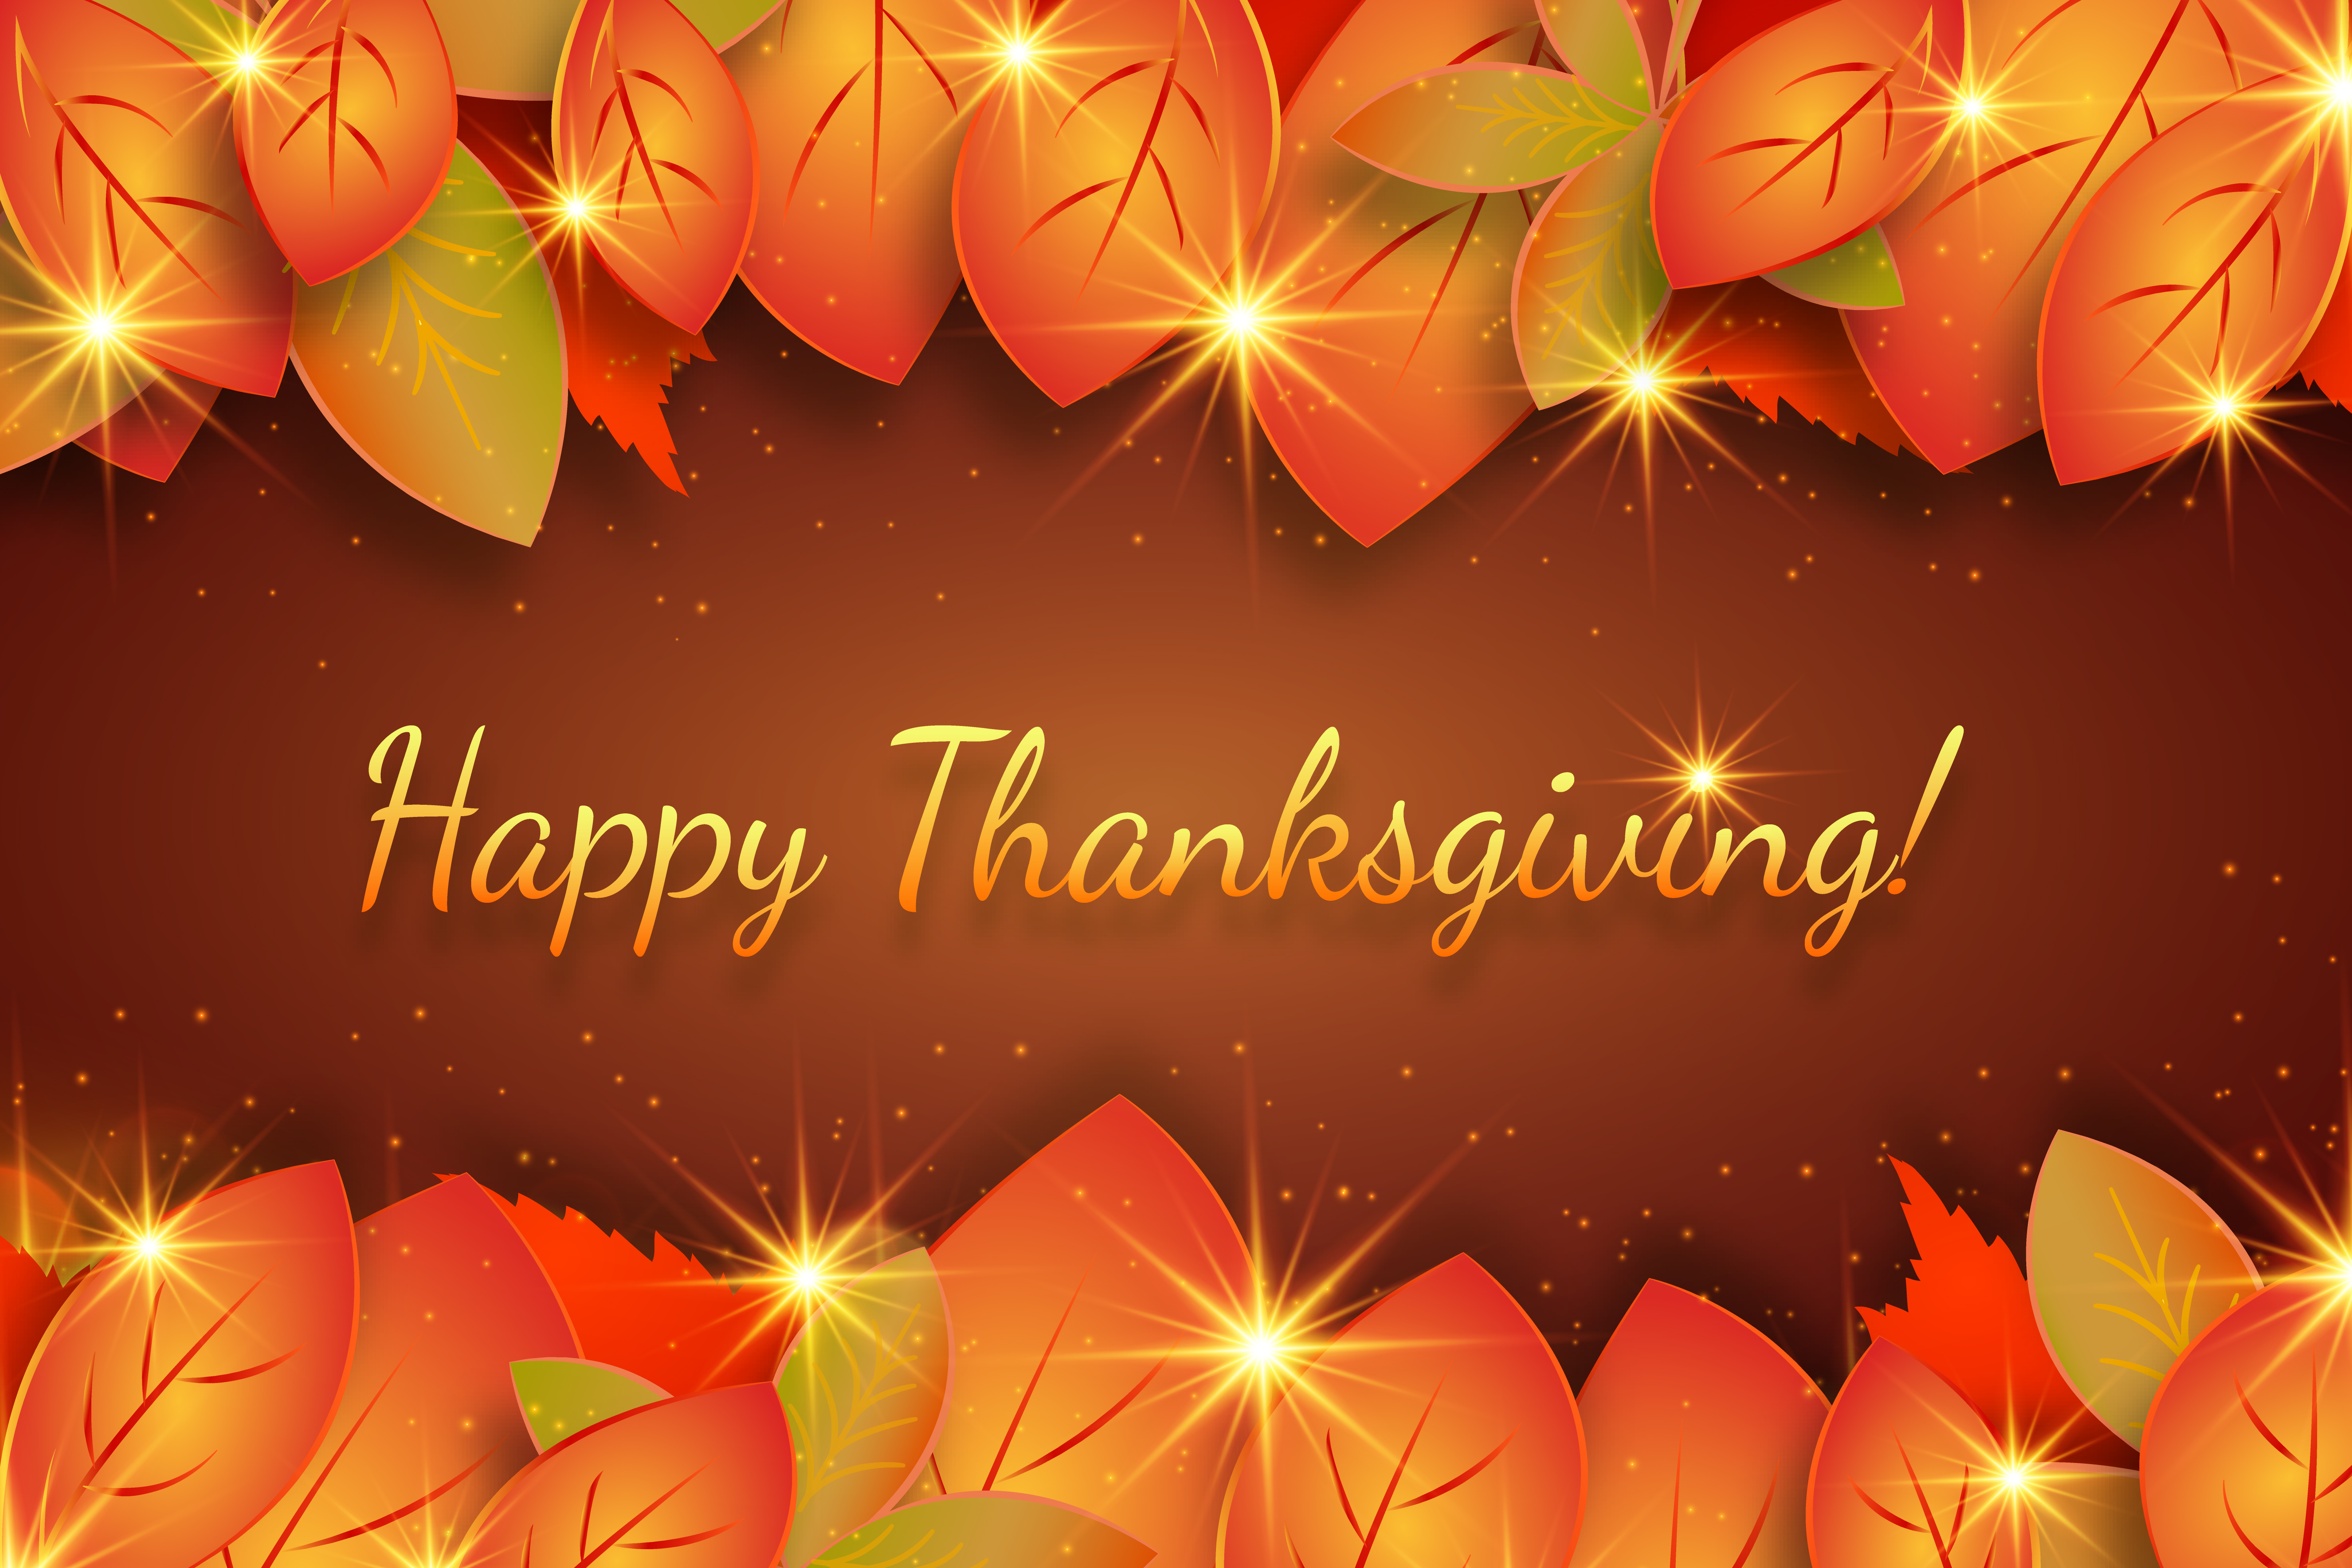
thanksgiving, greetings, autumn, greeting, season, decoration, holiday, color, brown, fall, design, decorative, copyspace, celebration, leaves, happy, frame, background, ornament, orange, text, lighting, greeting card, leaf, fete, event, diwali, plant, graphics, petal, peach, illustration